John Paston (died 1504)

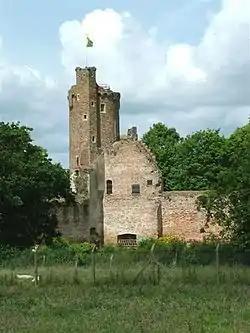
Ruins of Caister Castle, which Sir John Paston surrendered in 1469 after a siege by the Duke of Norfolk

Nothing is known of his education. In his youth, he actively assisted his mother with the management of the Paston estates. He served under John Mowbray, 4th Duke of Norfolk, from 1462 to 1464, at both Holt Castle in Denbighshire, and Newcastle upon Tyne, and in October 1465 was invited, as 'one of our servants of household', to attend the celebration of Norfolk's coming of age. In July 1468 he and his elder brother John were in the retinue which attended Edward IV's sister, Margaret of York, to Bruges for her marriage to Charles the Bold.